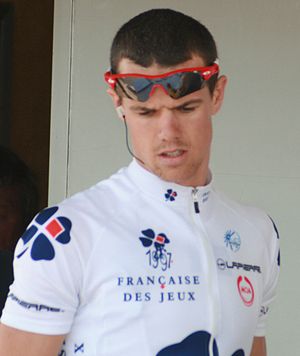
Timothy Gudsell
Timothy Gudsell
Timothy Gudsell er en professionel newzealandsk bane- og landevejscykelrytter. Han sykler for det franske hold Française des Jeux.